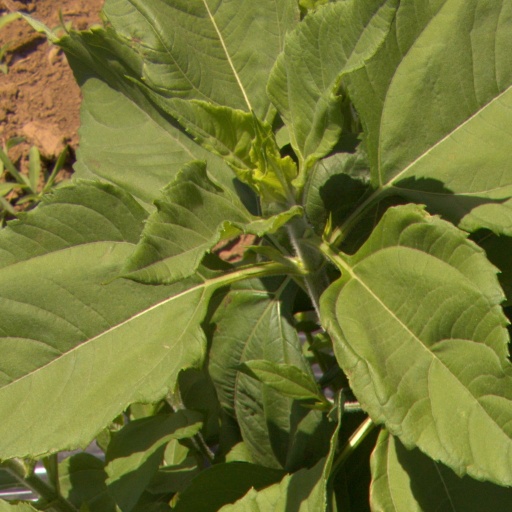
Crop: Jerusalem artichoke